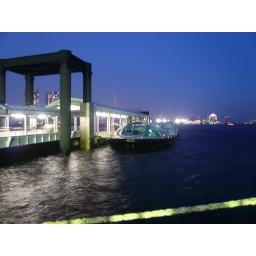
a water bus designed by Leiji Matsumoto